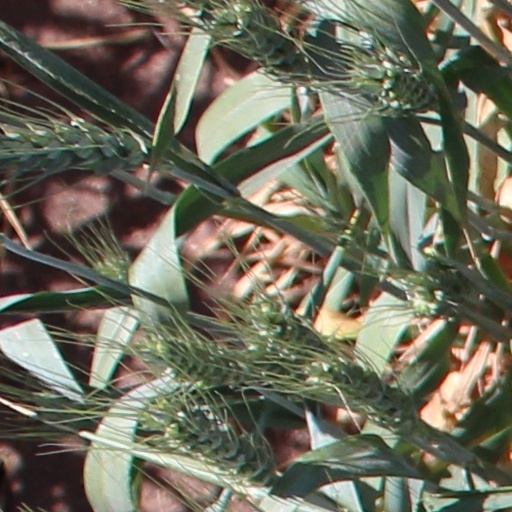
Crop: wheat